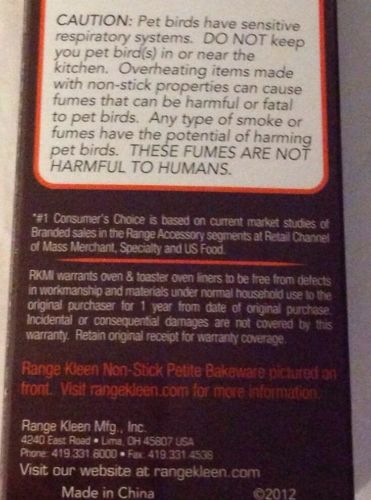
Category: toaster